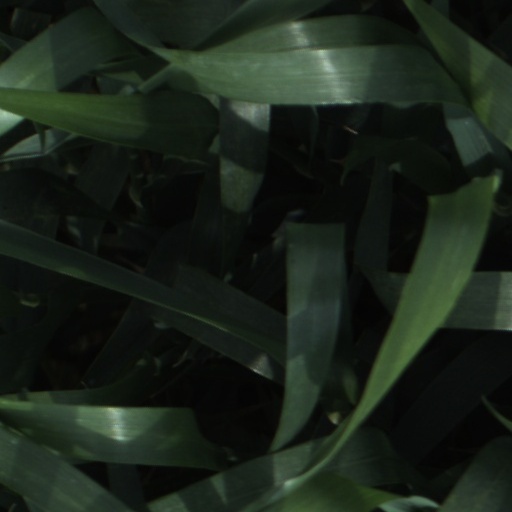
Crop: wheat